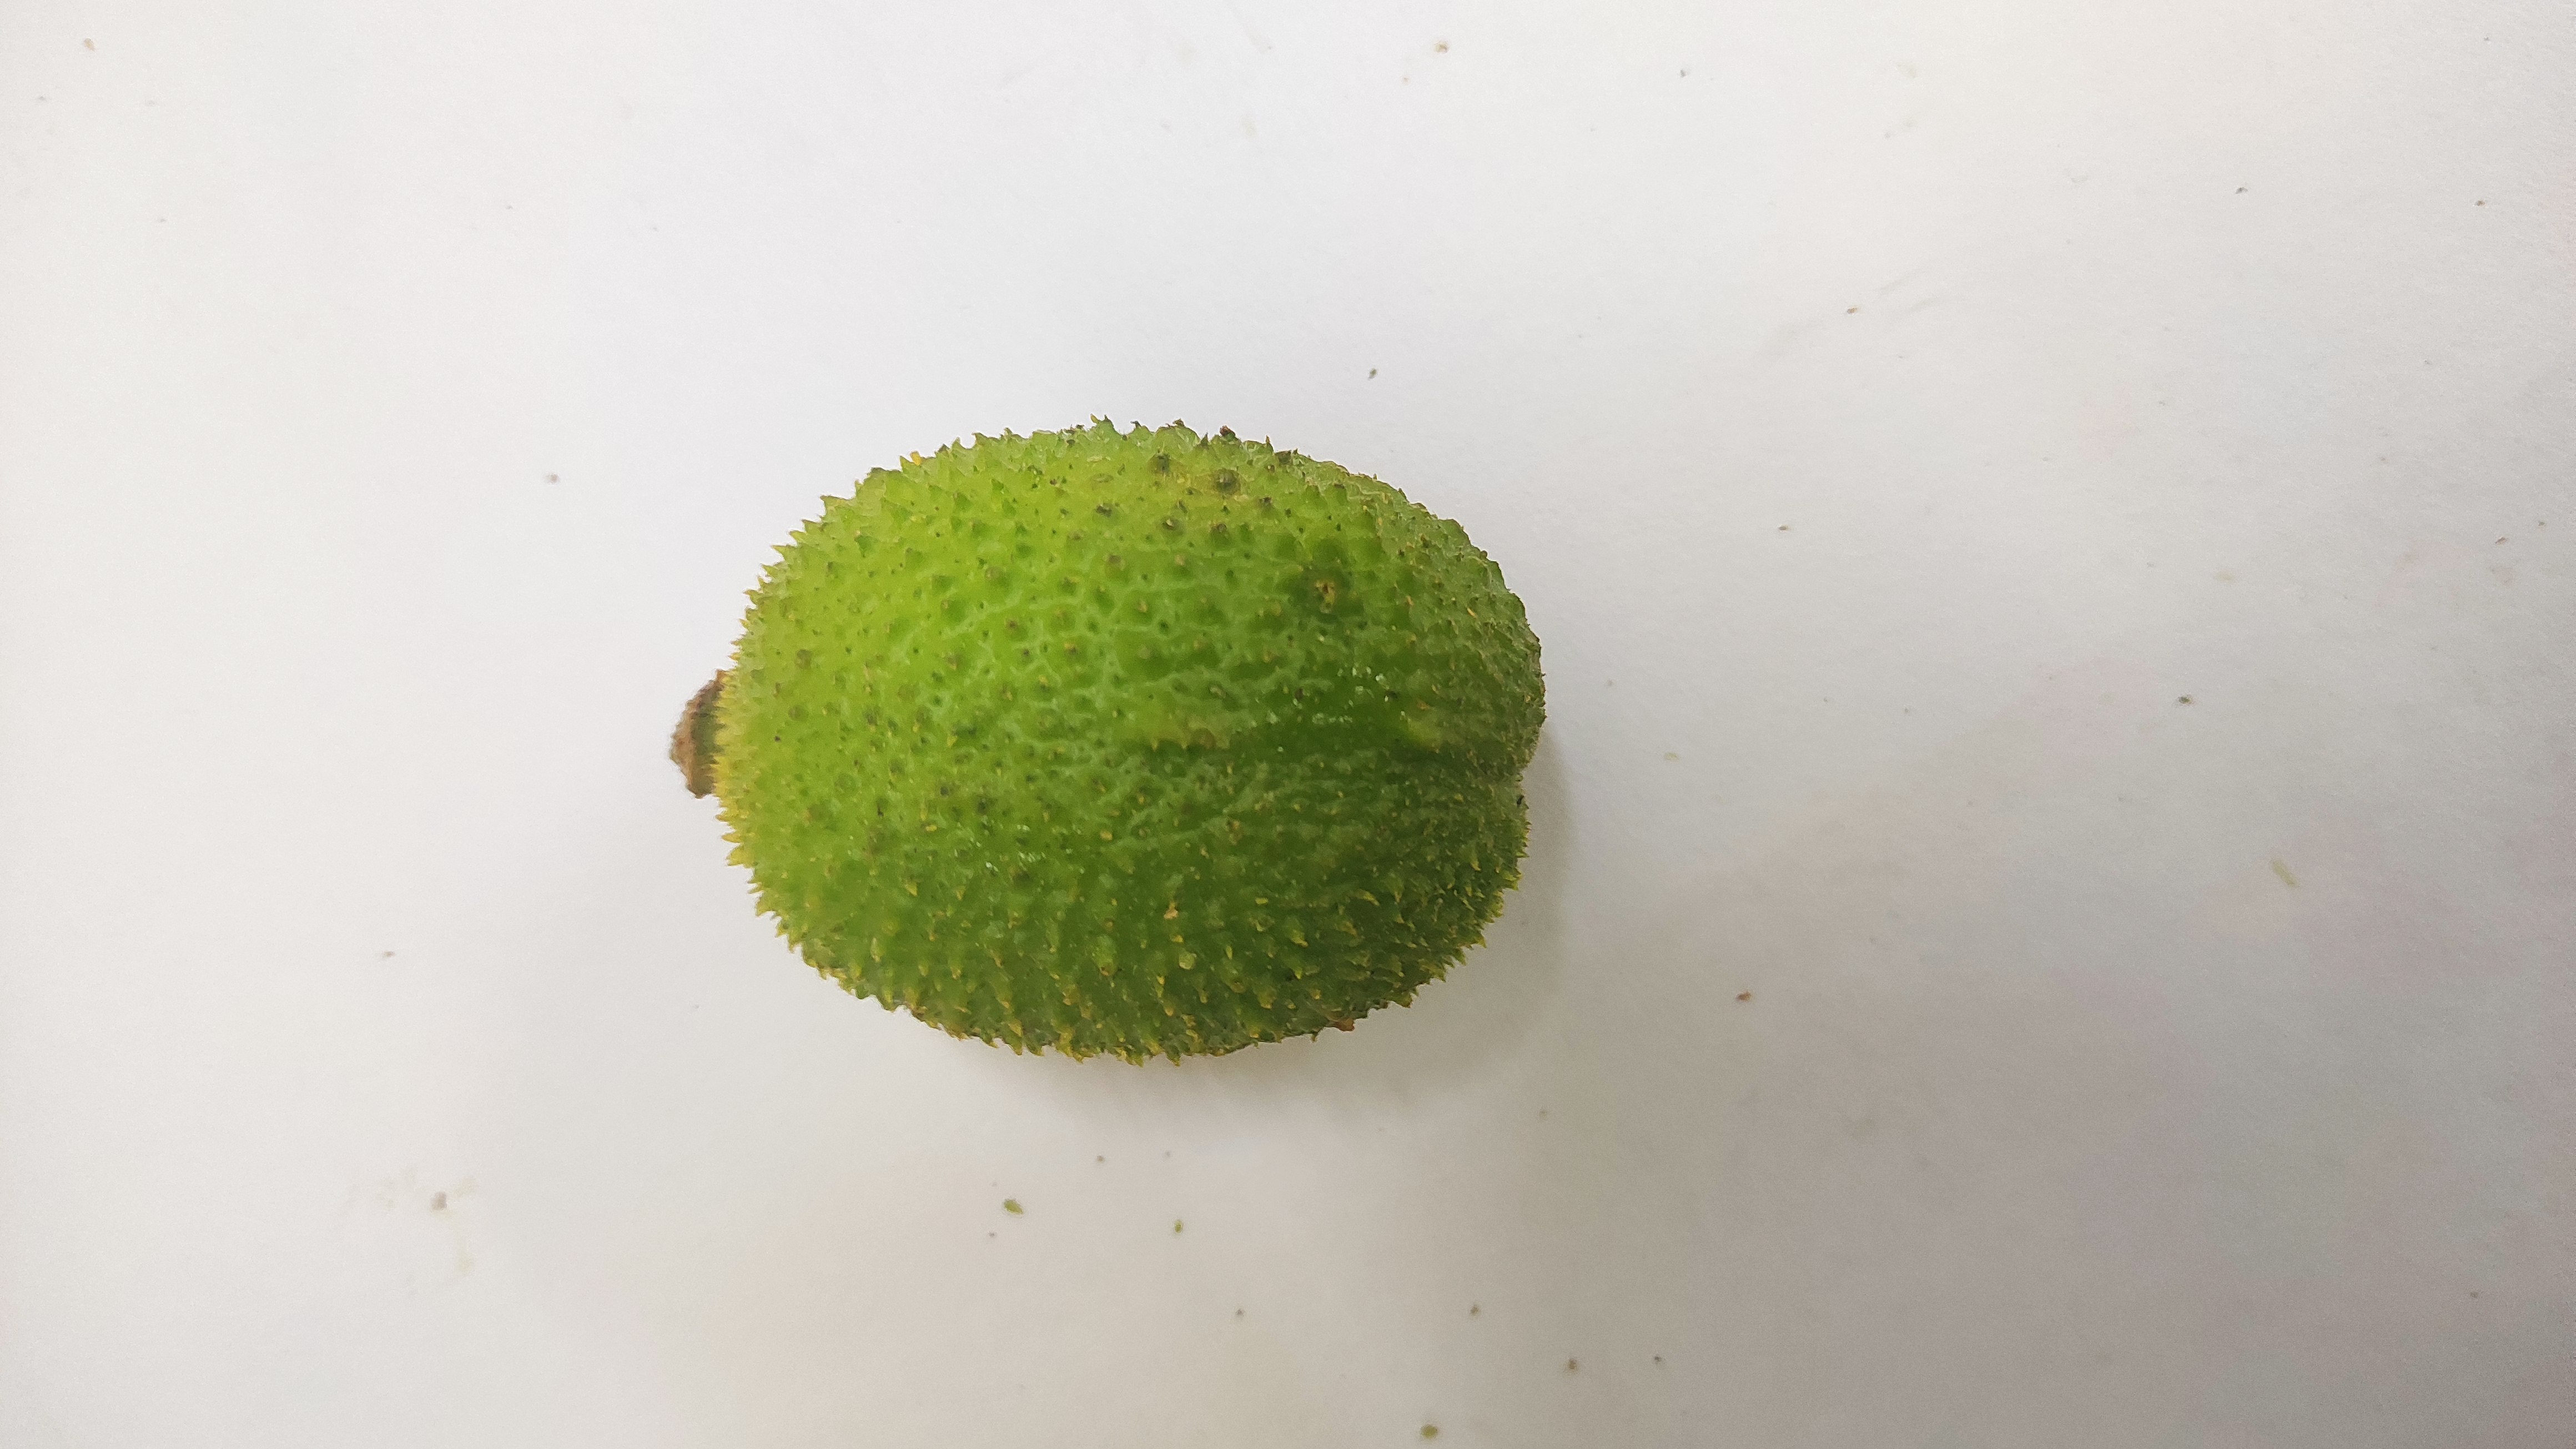
Crop: Spiny Gourd
Condition: Fresh